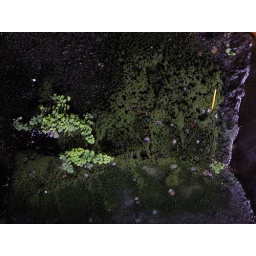
Growth in the water that looked like a forest